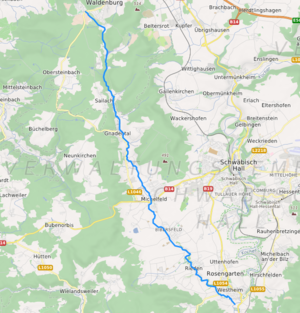
carte réalisée sur umap This map was created from OpenStreetMap project data, collected by the community. This map may be incomplete, and may contain errors. Don't rely solely on it for navigation.